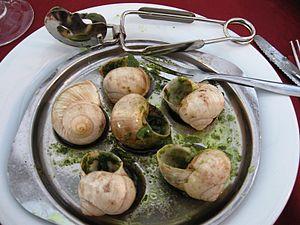
La fourchette à escargot est un type de fourchette, de plus petite taille qu'une fourchette de table ordinaire et dont les deux dents se terminent en pointe effilée pour attraper aisément l'escargot cuit dans sa coquille.